1917 Samoa earthquake

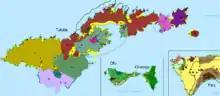
The Geologic Map of Samoa.

The Samoan Islands are composed of linear chains of volcanic islands placed on the top of the Pacific plate. The Pacific plate slightly moves west-northwest at a slow speed, causing old and active volcanoes under the surface. The youngest and most active volcano is named Vailuluʻu, with a volcanic cone just about off the crater of Vailulu'u. Other than volcanos, there are multiple volcanic islands situated west of Vailulu'u. The geology of Samoa consists of mafic material, like basalt and gabbro because of volcanic hotspots.